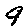
Label: 9